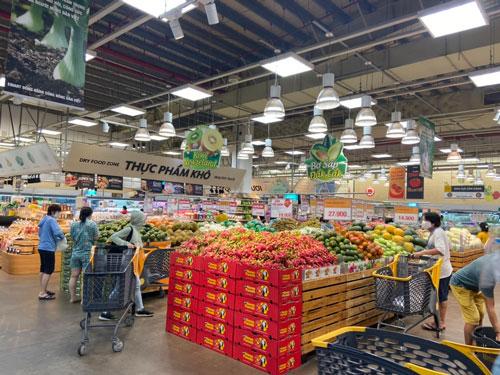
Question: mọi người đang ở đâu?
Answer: ở trung tâm mua sắm